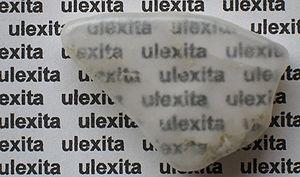
L’ulexite est un soroborate double hydraté de calcium et de sodium, de formule NaCa[B₅O₆(OH)₆] · 5 H₂O, qui appartient à la même classe que les carbonates. Ce corps minéral rare et fragile, léger et souvent spongieux, à trace blanche, forme aussi une roche évaporite très tendre qui contient parfois de petites quantités de fer, de magnésium et de manganèse.